Venustiano Carranza

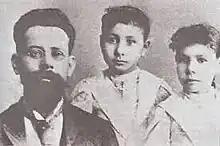
Venustiano Carranza (left) with his daughters, c.1890s

Because of his family's wealth, Venustiano, the 11th of 15 children, was able to attend excellent schools in Saltillo and Mexico City. Venustiano studied at the Ateneo Fuente, a famous Liberal school in Saltillo. In 1874, he went to the "Escuela Nacional Preparatoria" (National Preparatory School) in Mexico City, where he had aspirations to be a doctor. Carranza was still there in 1876 when Porfirio Díaz issued the Plan of Tuxtepec, which marked the beginning of Díaz's rebellion against President Sebastián Lerdo de Tejada. Díaz's slogan was "No Re-election." Lerdo had already served one term as president and Juárez before him was also re-elected president. Díaz's troops defeated Lerdo's, and Díaz and his armies marched into Mexico City in triumph. Díaz created a system of machine politics and pacified the country, remaining in power continuously until 1911. Carranza entered local politics in Coahuila during the Díaz era, after completing his schooling.